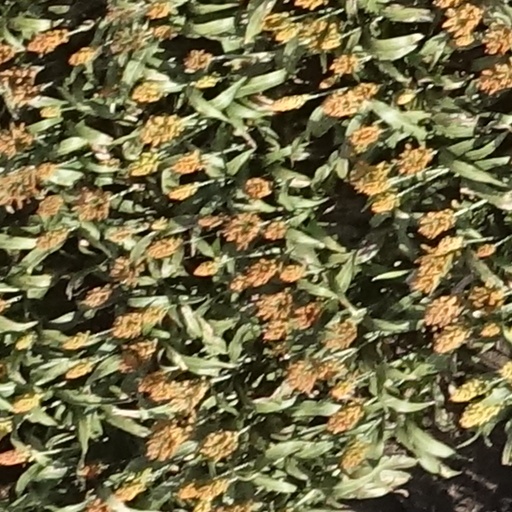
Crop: sorghum